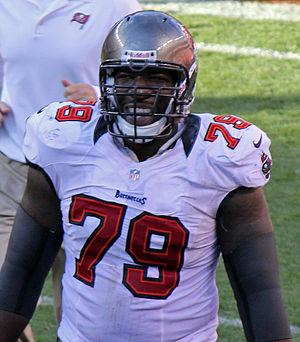
James Jamon Meredith est un joueur américain de football américain. Il joue actuellement avec les Buccaneers de Tampa Bay.